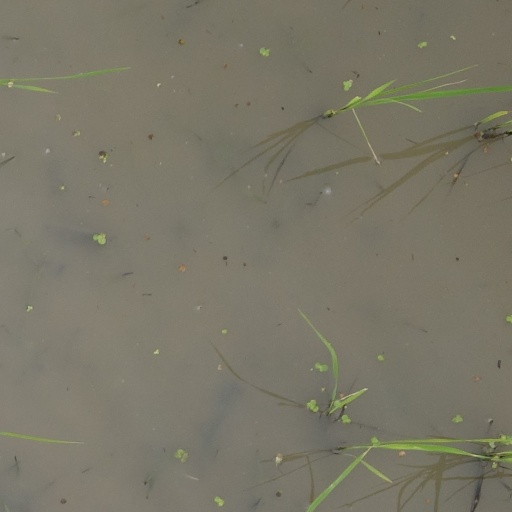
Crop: rice